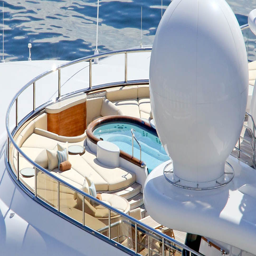
ship where actor will be staying for soccer league